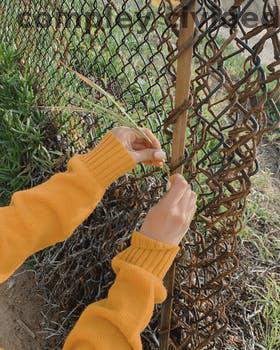
Label: Watermark